Clementine von Schuch

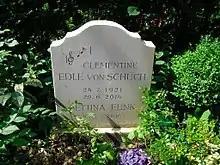

Born in Dresden, Schuch was the daughter of the cellist Hans von Schuch (1886-1963) and his wife Valeria Koslerova, a ballet dancer with the Royal Dresden Ballet Company. She was thus a granddaughter of the eminent Dresden conductor Ernst von Schuch (1847-1914) and his wife, Kammersängerin Clementine von Schuch-Proska (1850–1932). Through her maternal aunt, Klara (Lala) Koszler (i.e. Koslerova), she was related by marriage to Klaus Pringsheim Sr., whose sister Katia was married to Thomas Mann.